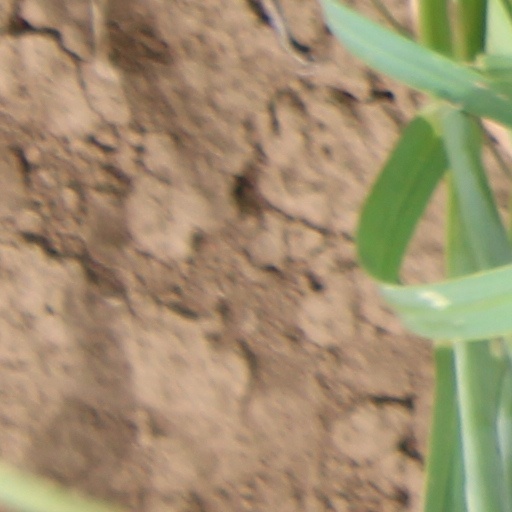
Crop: wheat